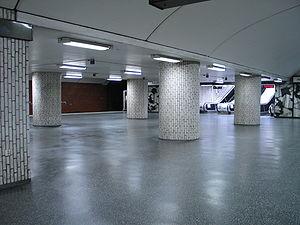
Hornstull est une station de métro de la ligne rouge du métro de Stockholm, en Suède. Elle est commune à la ligne T13 et T14, branches de la ligne rouge, et se situe entre les stations Zinkensdamm et Liljeholmen.